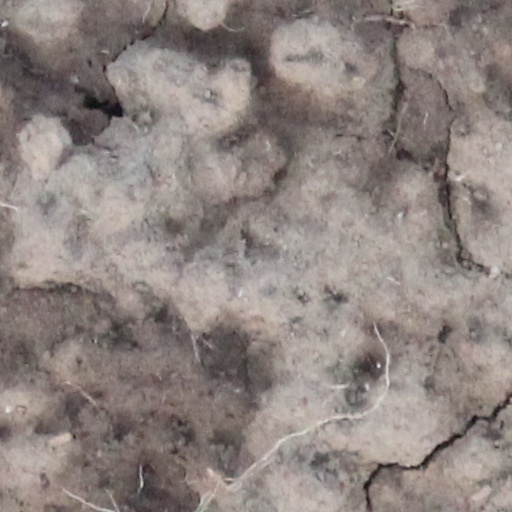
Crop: wheat